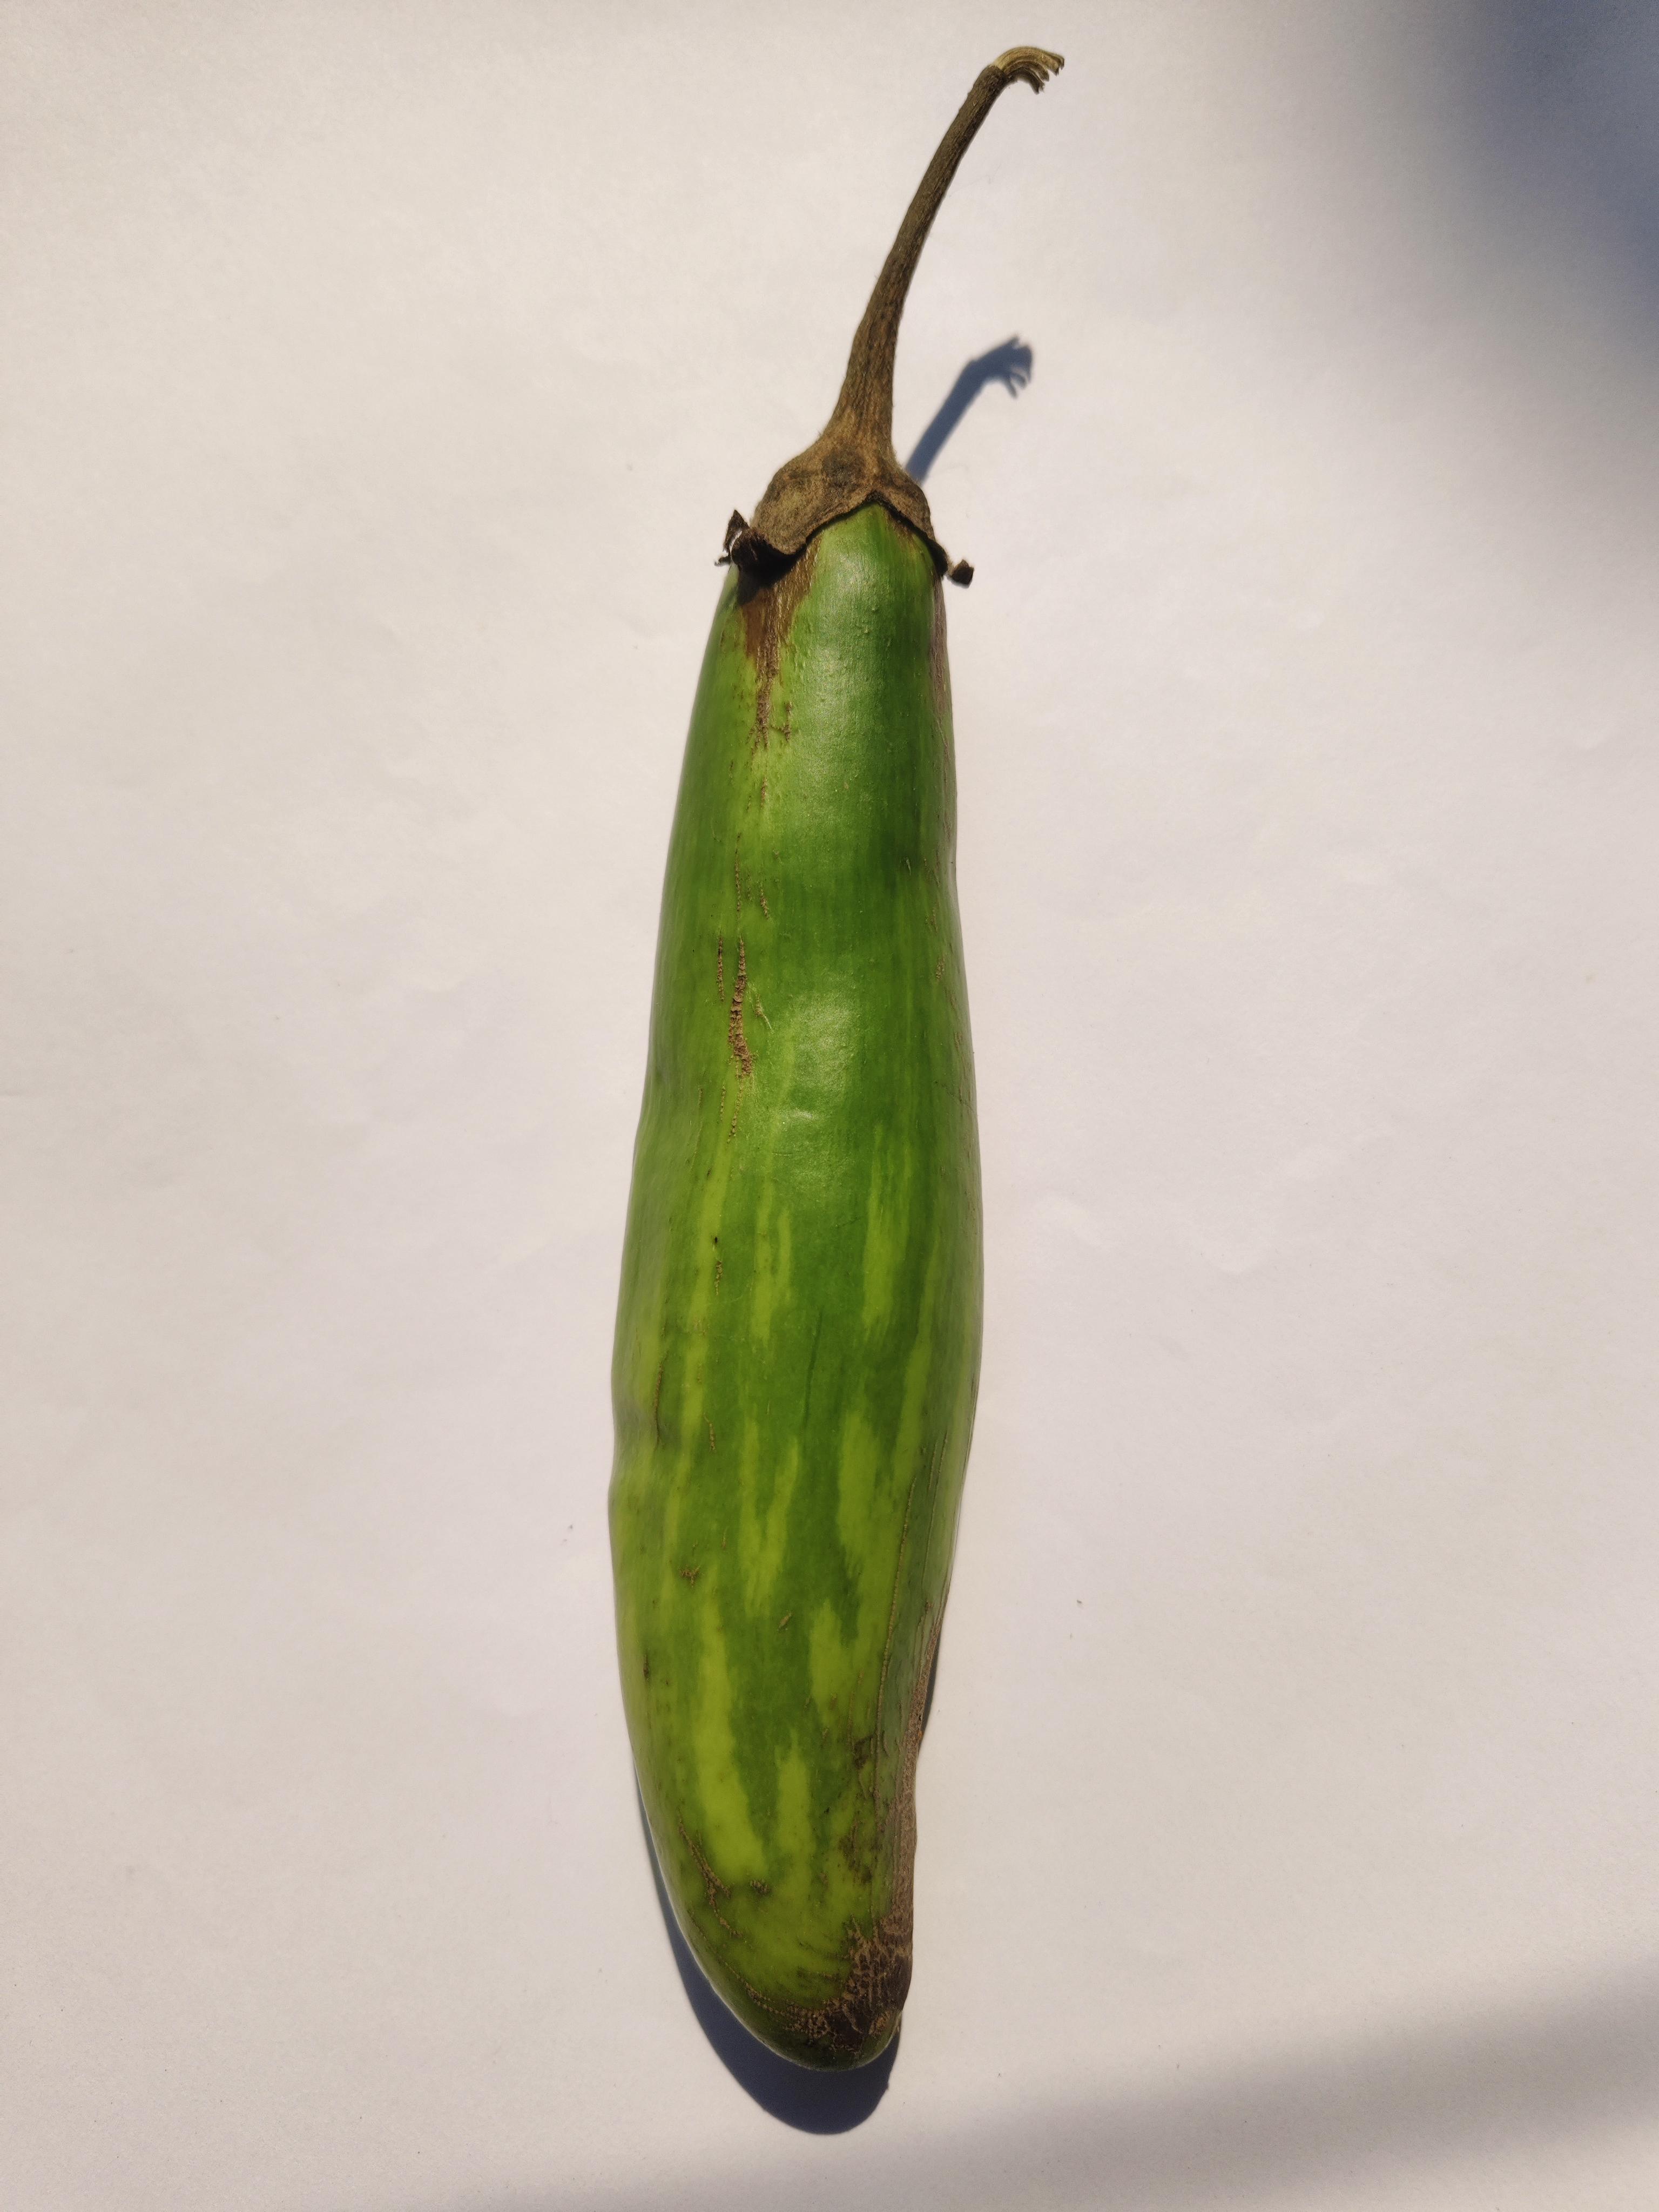
Label: Brinjal